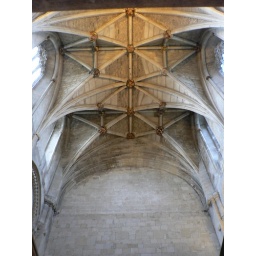
Taken looking into a mirror below the roof vault.